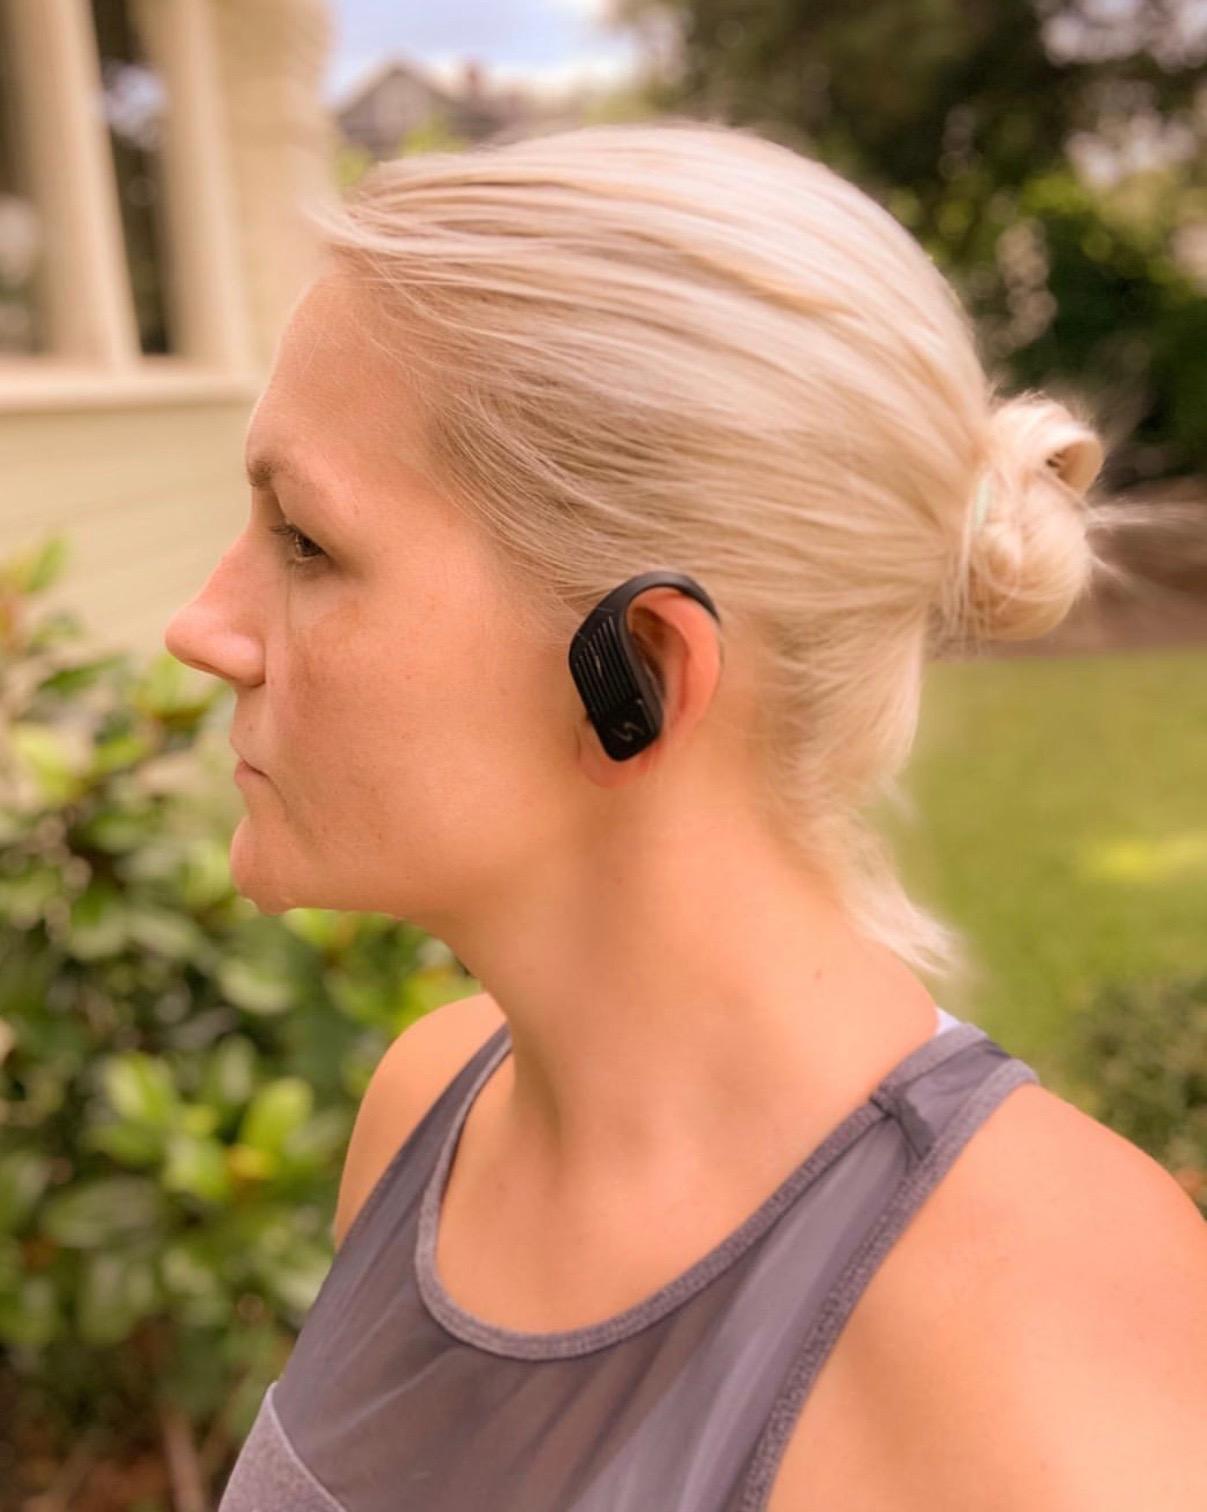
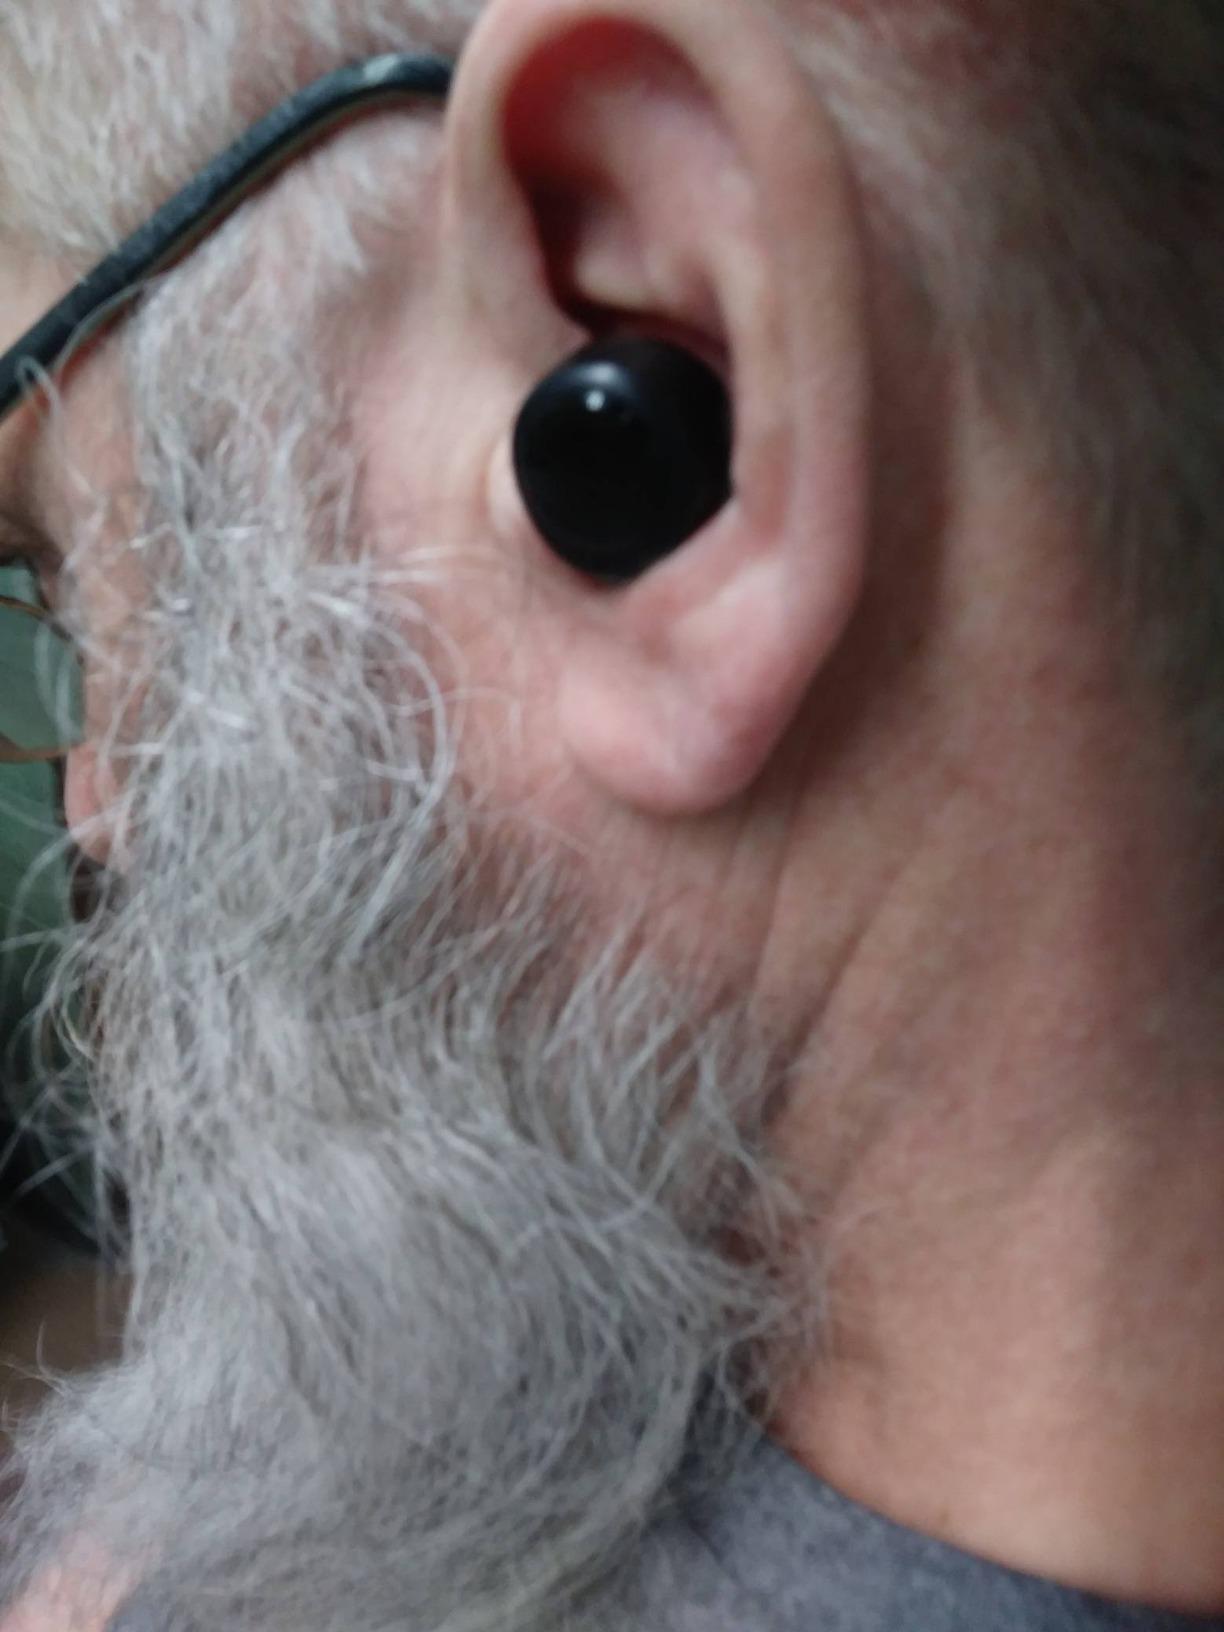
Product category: earbuds
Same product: no